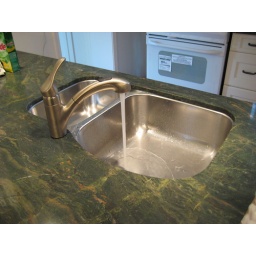
We finally have running water in the kitchen! (Also note that the range is in place.)